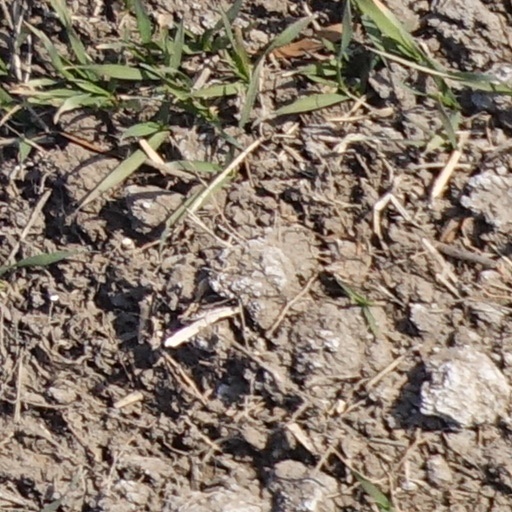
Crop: wheat